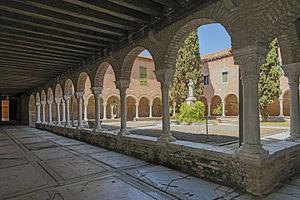
L’église San Francesco della Vigna est la deuxième grande église franciscaine de Venise après l'église Santa Maria Gloriosa dei Frari.